Greenpeace USA

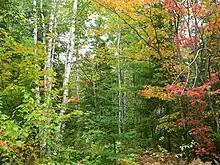
Boreal Forest, Canada.

From 2011 to 2013, Phil Radford, executive director of Greenpeace USA, participated in multiple White House protests demanding President Obama order a halt to construction of the Keystone XL tar sands pipeline. Using flexi-ties to attach themselves to the White House, protesters in business suits conducted a 2011 sit-in on Pennsylvania Avenue, urging Obama to issue executive orders to not only halt Keystone but also implement stricter rules to regulate power plant emissions, block coal and natural gas exports and maximize energy efficiency in buildings. Radford was arrested, along with actress Daryl Hannah, in the 2011 sit-in to protest President Obama's energy policies.